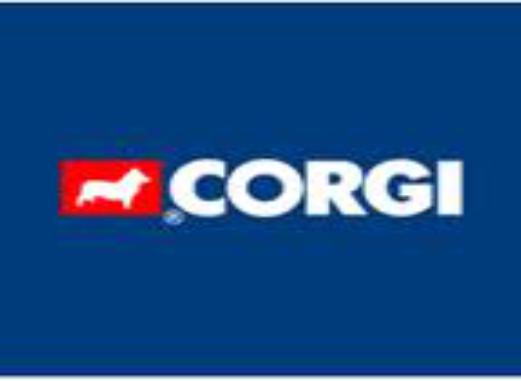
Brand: corgi
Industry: Others